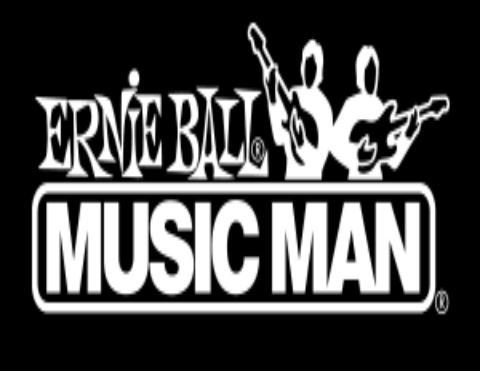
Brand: music man-2
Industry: Leisure